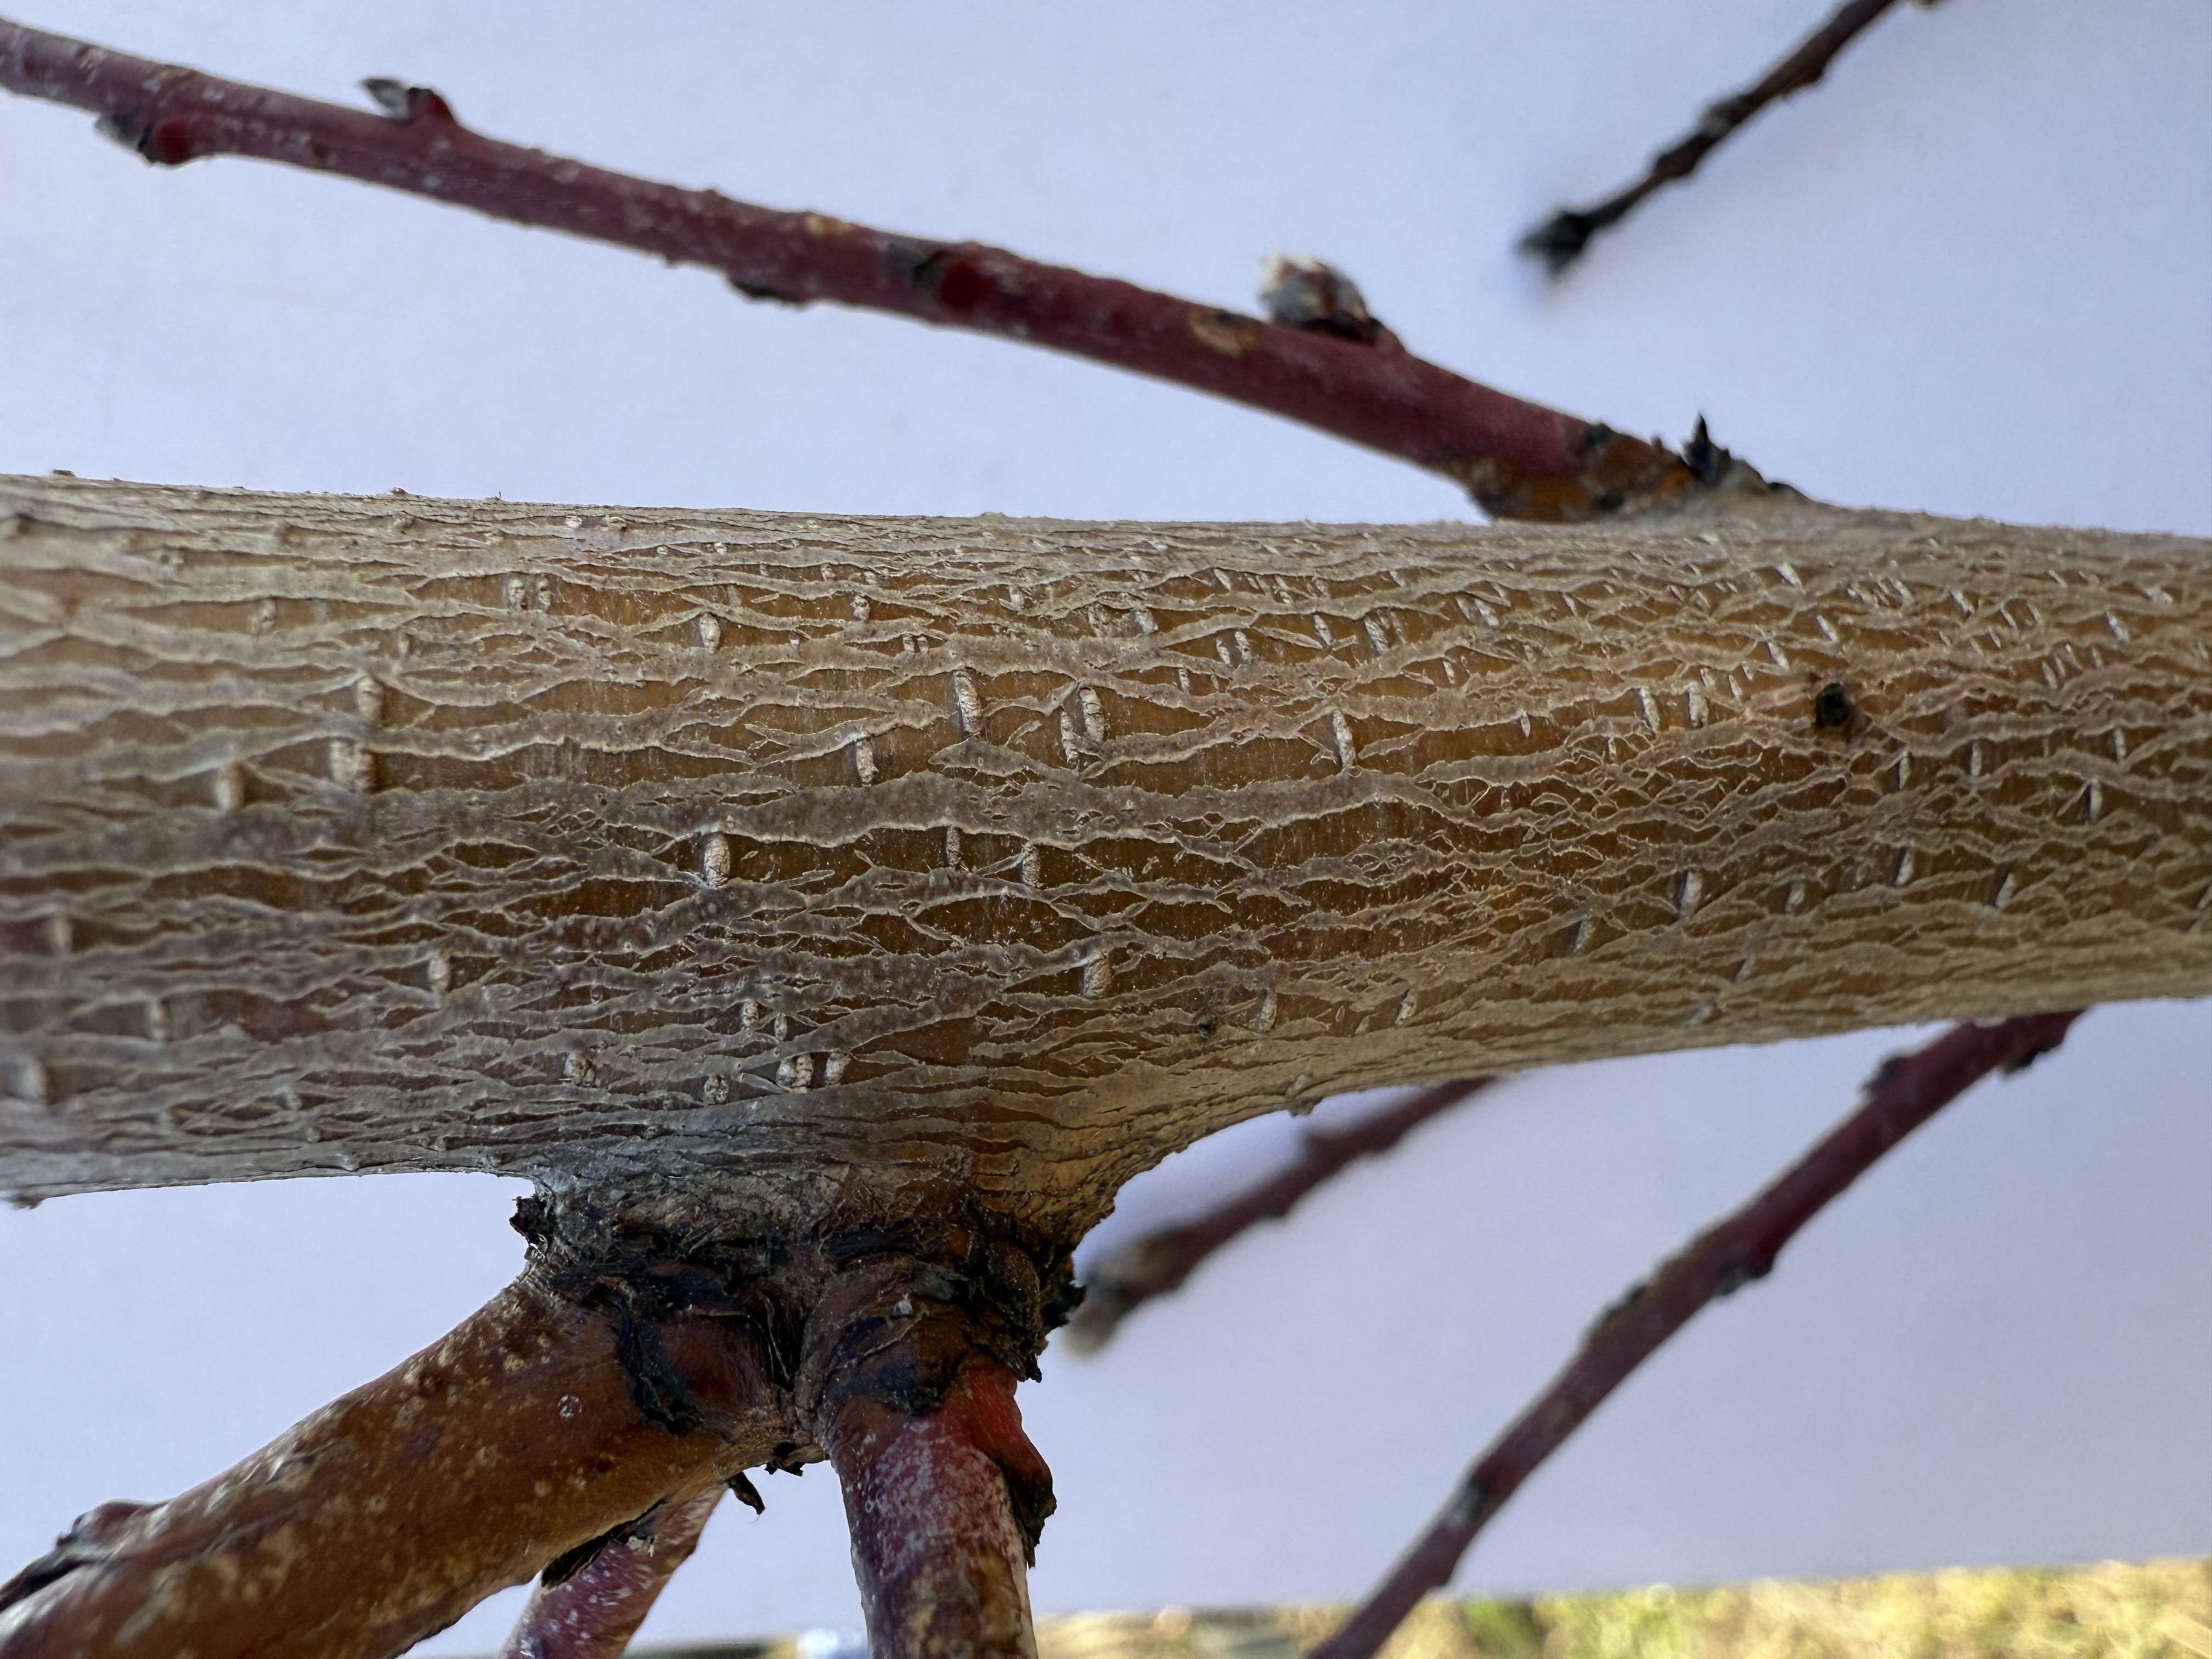
Variety: Yellow Peach